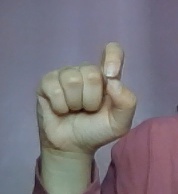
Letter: fa